Too Loud a Solitude

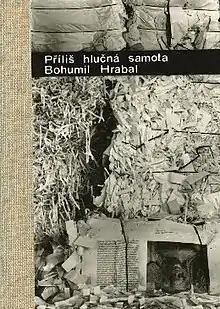
First self-published edition

Too Loud a Solitude is a short novel by Czech writer Bohumil Hrabal. It was self-published in "samizdat" in 1976 and officially in Czechoslovakia in 1989 due to political censorship. It tells the story of an old man who works as a paper crusher in Prague, using his job to save and amass astounding numbers of rare and banned books; he is an obsessive collector of knowledge during an era of censorship. The book was translated into English by Michael Henry Heim in 1990.